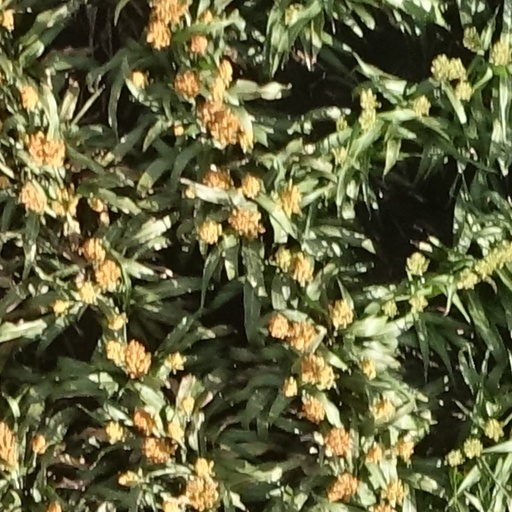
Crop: sorghum